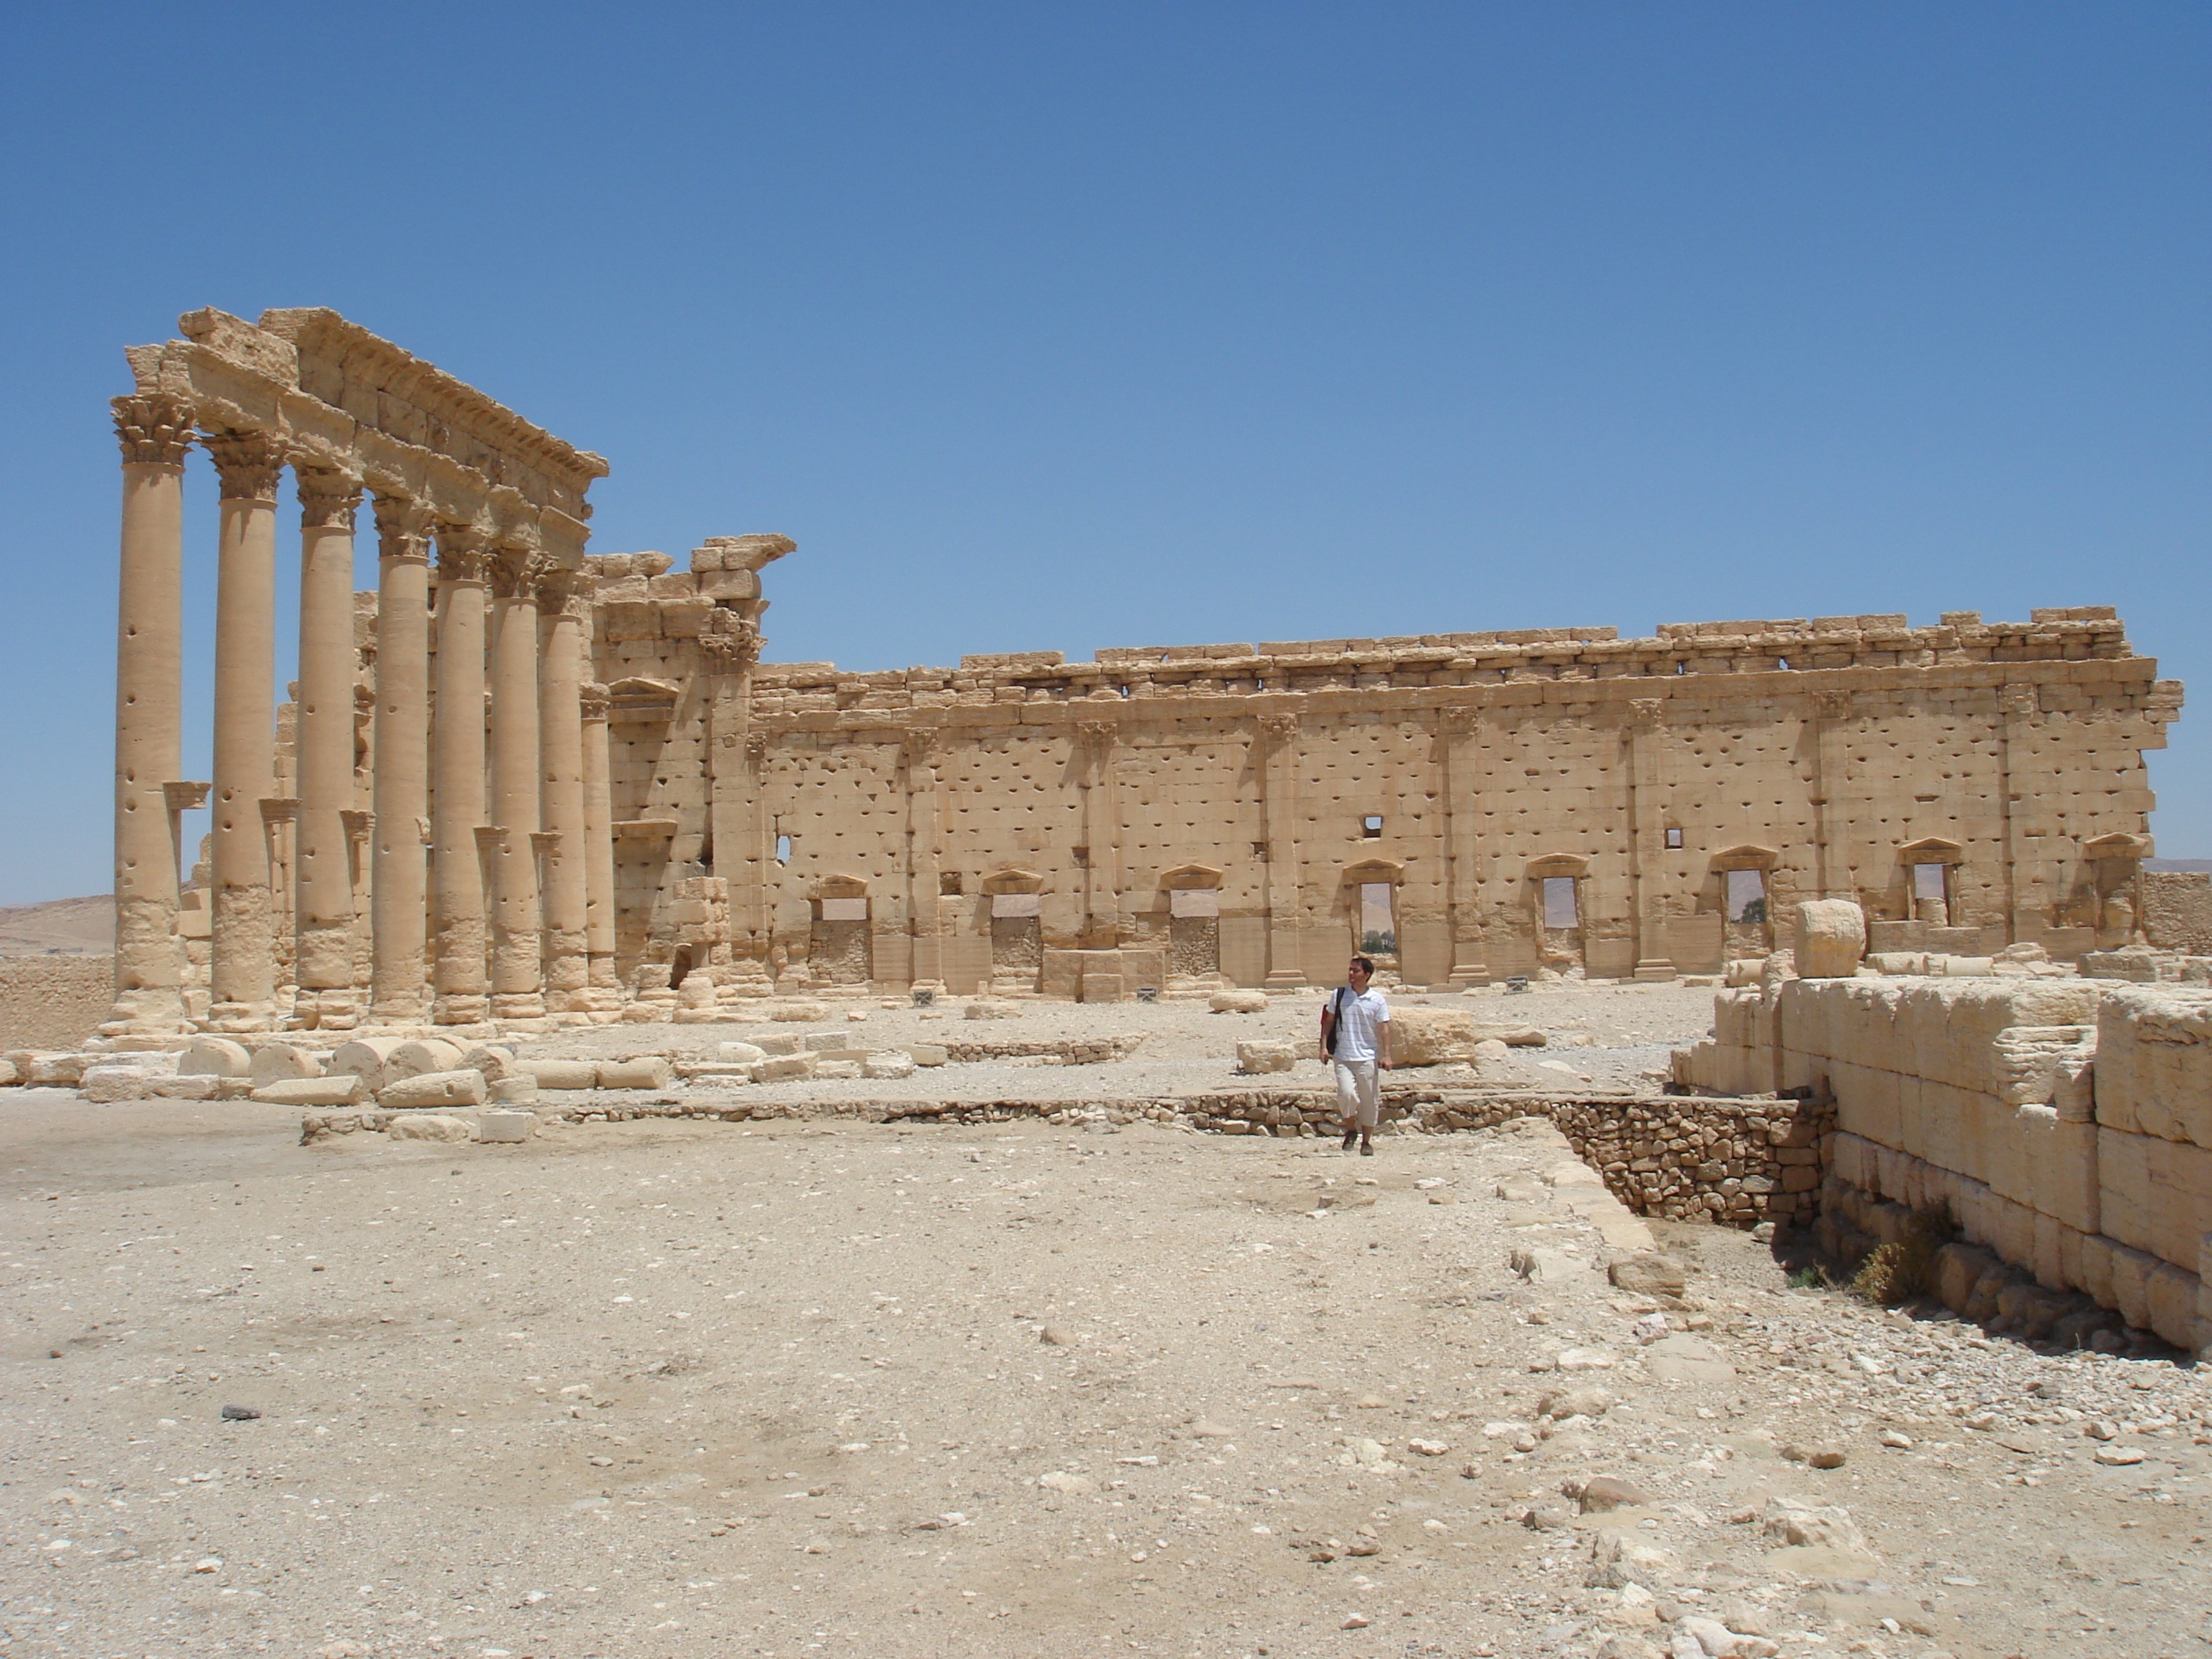
desert, building, monument, fortification, place of worship, amphitheatre, temple, ruins, pearl, wadi, farce, archaeological site, unesco world heritage site, syria, roman temple, historic site, new stone age, ancient history, egyptian temple, ancient roman architecture, ancient greek temple, palmyra, semitic city